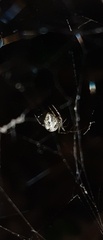
Species: Parasteatoda_tepidariorum